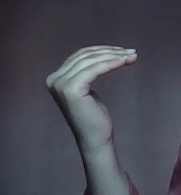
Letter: haa